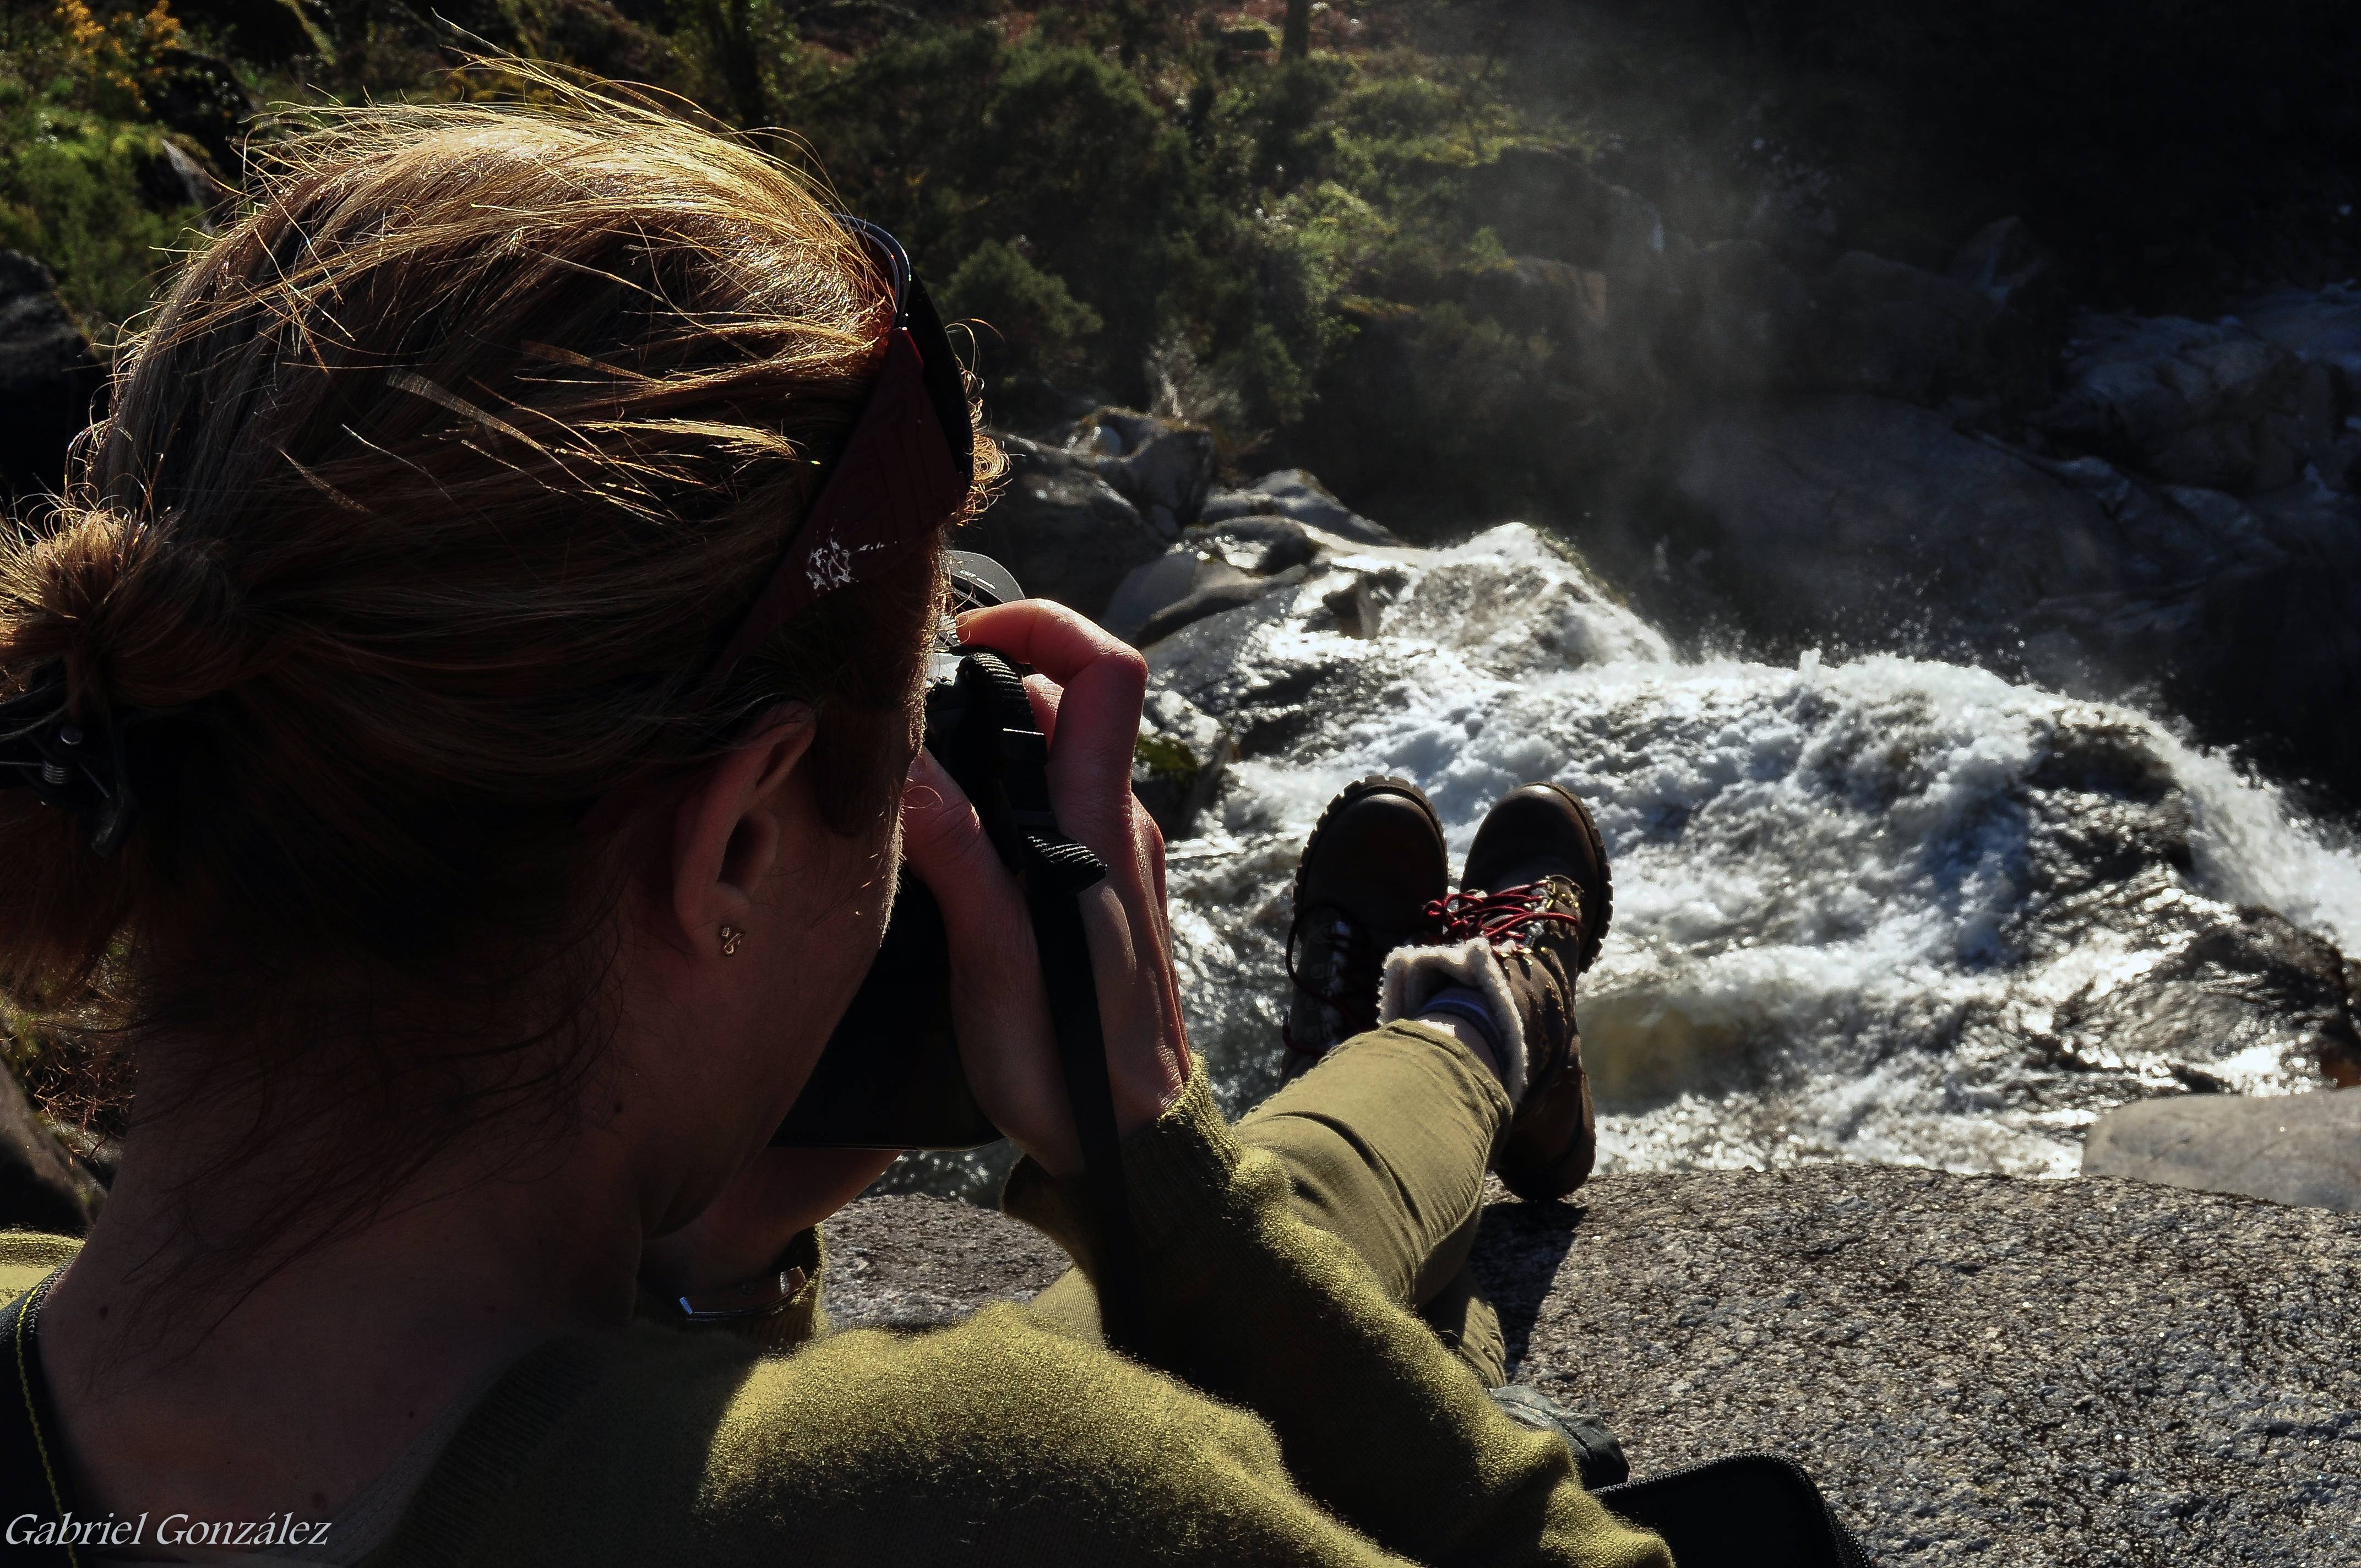
landscape, adventure, galicia, pontevedra, paisajes, espana, nikond90, ggl1, gaby1, xovesphoto, varios, some, gphoto, pontevedragaliciaespa a